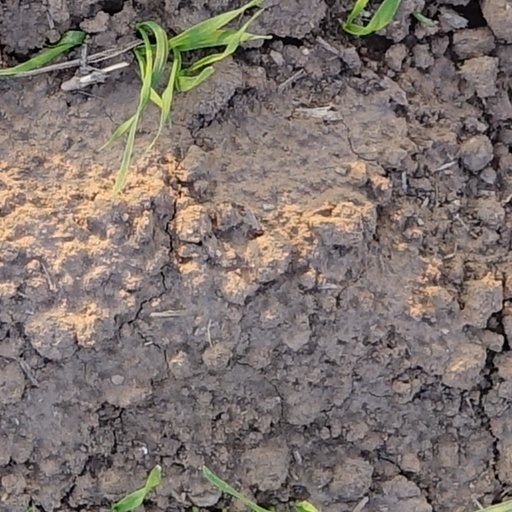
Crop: wheat